Clothes Make the Pirate

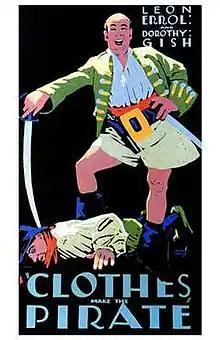
Theatrical poster

Clothes Make the Pirate is a 1925 American silent comedy film directed by Maurice Tourneur and starring Leon Errol and Dorothy Gish. The film was written by Marion Fairfax from the novel of the same name by Holman Francis Day.